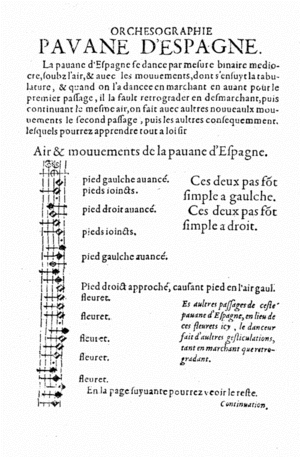
Pavane
Pavane.
Pavane er en langsom processionsdans af spansk-italiensk oprindelse, som var ret almindelig i Europa i 1500- og 1600-tallet. Som selskabsdans gik den af mode i begyndelsen af 1600-tallet, men blev brugt som bestanddel i instrumentalsuiter – gerne i kombination med en galliard til omkring midten af 1600-tallet, da disse satser blev erstattede af de nyere allemande og courante.